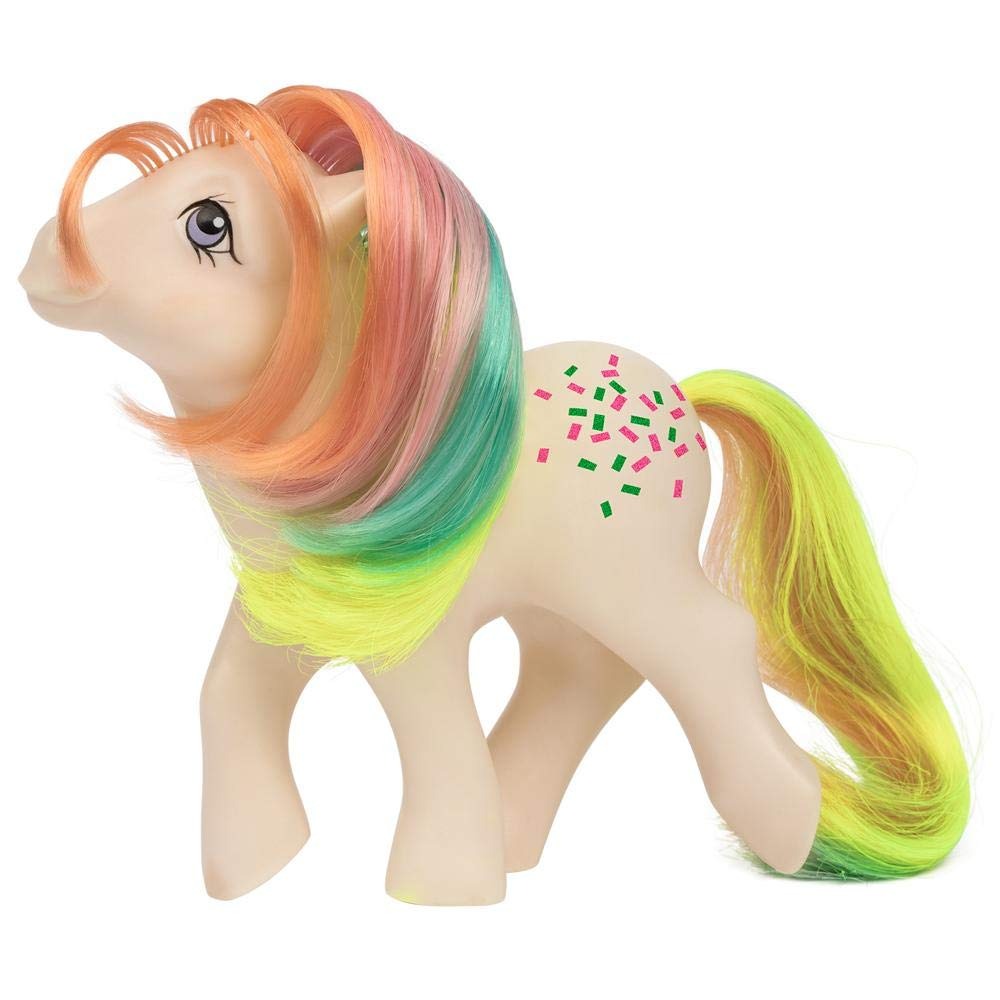
Item Name: My Little Pony 35277 My Classic Rainbow Ponies-Confetti Collectible, Multicolour
Bullet Point 1: Authentic reproductions of the original 1980s ponies!
Bullet Point 2: Includes comb, ribbon and sticker!
Bullet Point 3: Each Rainbow Pony has a different glitter cutie mark! Collect all six ponies (Each sold separately).
Bullet Point 4: Confetti Pony included
Bullet Point 5: Age 3+
Value: 1.0
Unit: Count

Price: 16.89